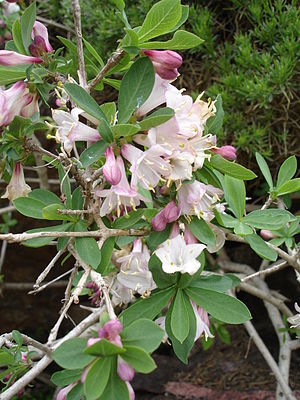
Pyrenæernes flora
Den endemiske art, Lonicera pyrenaica, optræder i det alpine område mellem nøgne karbonatklipper og mest på sydhæld.
Pyrenæernes flora har en sammensætning, som er bestemt af fem faktorer: de geologiske forhold, klimaforholdene, floraens historiske udvikling, dyrelivet og menneskernes brug af områderne. Pyrenæerne rummer ligesom andre af Europas bjergkæder en hel del polare relikter fra den seneste istid. I vidt omfang kan den pyrenæiske flora sammenlignes med Alpernes flora, men der er dog visse særtræk, bl.a. en hel del endemismer, som afviger fra alpefloraen.